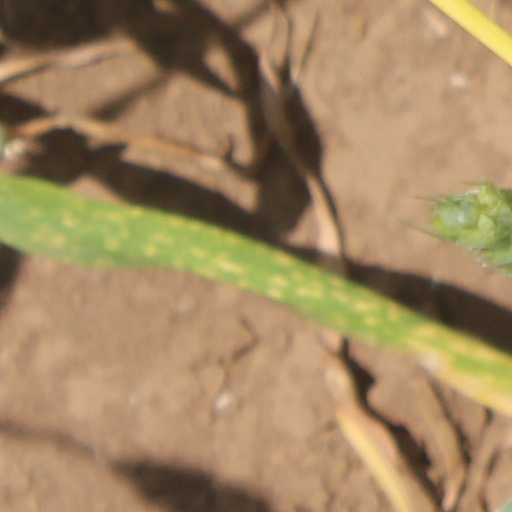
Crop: wheat